Tube fly

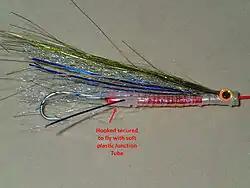
A rigged tube fly showing junction tube and hook

Tube flies are threaded on a tippet instead of the traditional method of tying the fly to the tippet. The angler threads a tippet through the tube and attaches the tippet to a hook. Hooks used for tube flies are typically short shank, wide gap hooks. Once tied to the tippet, the hook is pulled into a junction tube attached to the rear of the tube fly. When a fish is hooked, the fly is typically dislodged from the hook and slides up the tippet. This protects the fly from damage by the fishes teeth. The use of wide gap, short shank hooks with tube flies provides less leverage for fish and results in higher hookup rates over traditional style flies. An additional advantage results from the ability to replace dulled or damaged hooks without replacing the fly. Tube fly hooks can be oriented with hook point down or up depending on conditions.